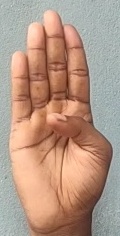
ASL sign: B